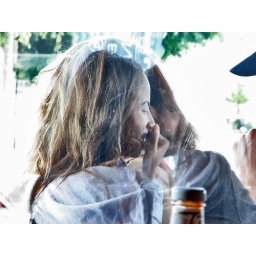
My view through a thick glass window while at Sunday Brunch at some restaurant in the Fairfax district.